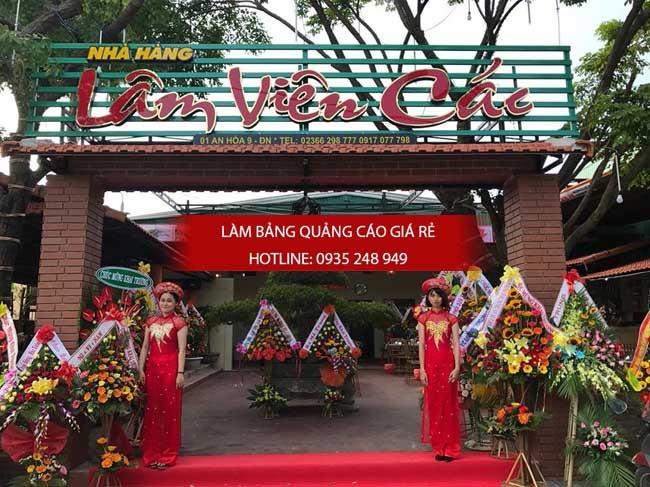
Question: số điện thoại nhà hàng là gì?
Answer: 02366298777 hoặc 0917077798